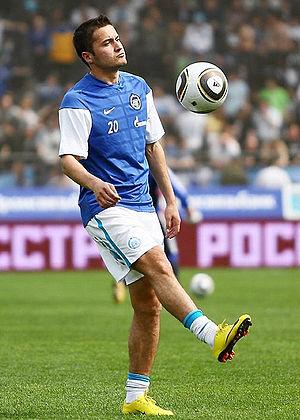
Cet article relate le parcours de l'équipe de Russie de football lors de la Coupe du monde de football 2014 organisée au Brésil du 12 juin au 13 juillet 2014.
L'équipe de Russie de football est la sélection de joueurs russes représentant le pays lors des compétitions internationales de football masculin, sous l'égide de la Fédération de Russie de football.